Killjoys

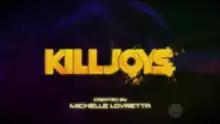
Title card since the second season

Killjoys is a Canadian space adventure drama television series that aired on Space (now CTV Sci-Fi) in Canada. Primarily a science fiction series, "Killjoys" follows a trio of hard-living bounty hunters—Dutch (Hannah John-Kamen), Johnny (Aaron Ashmore), and D'avin (Luke Macfarlane).